The Moms

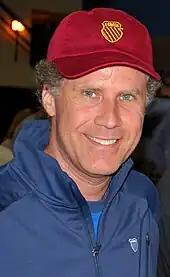
Will Ferrell reprised his role as Shane Hunter from "Bitch Hunter".

Actresses Anita Gillette, Jan Hooks, Patti LuPone, and Elaine Stritch reprised their roles as Margaret Lemon, Verna Maroney, Sylvia Rossitano, and Colleen Donaghy, respectively, the mothers of the characters Liz Lemon, Jenna Maroney, Frank Rossitano (Judah Friedlander), and Jack Donaghy, respectively. John Lutz appears as the mother of his character, "TGS" writer J.D. Lutz, but it is unclear whether this is portrayed as a casting joke on the part of "30 Rock" or whether the character of Lutz is impersonating his own mother within the show. In addition, actress Novella Nelson guest starred as herself as Tracy Jordan's fake "mother" for the first time. Former astronaut Buzz Aldrin played himself in the episode as it is revealed that he was in a relationship with Liz's mother. In an interview with "TV Guide" in discussion of his guest spot, Aldrin said "That was wonderful, carrying on a conversation with very professional actors I greatly admired. I felt very honored to be paired up with something that also has another connection to me. [...] That was a lot of fun." Aldrin revealed that when first notified about the guest appearance he had to "think about it a little bit", and he mistook "30 Rock" with the show "3rd Rock from the Sun", a program that previously aired on NBC.